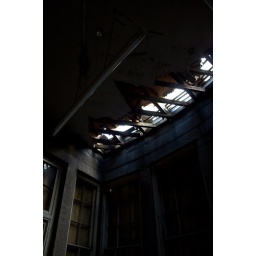
Damage to the roof in a sun house area of the building.